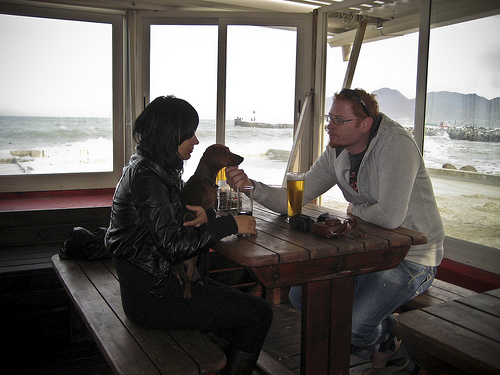
question: 時間帯はいつ
answer: 昼

question: 天気はどんな様子
answer: 晴れ

question: 男性は何人
answer: １

question: 女性は何人
answer: １

question: 男児は何人
answer: ０

question: 女児は何人
answer: ０

question: 動物は何がいる
answer: 犬

question: 犬は何頭
answer: １